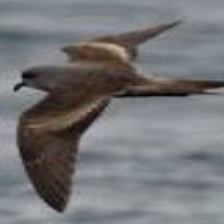
Species: ASHY STORM PETREL
Scientific name: OCEANODROMA HOMOCHROA